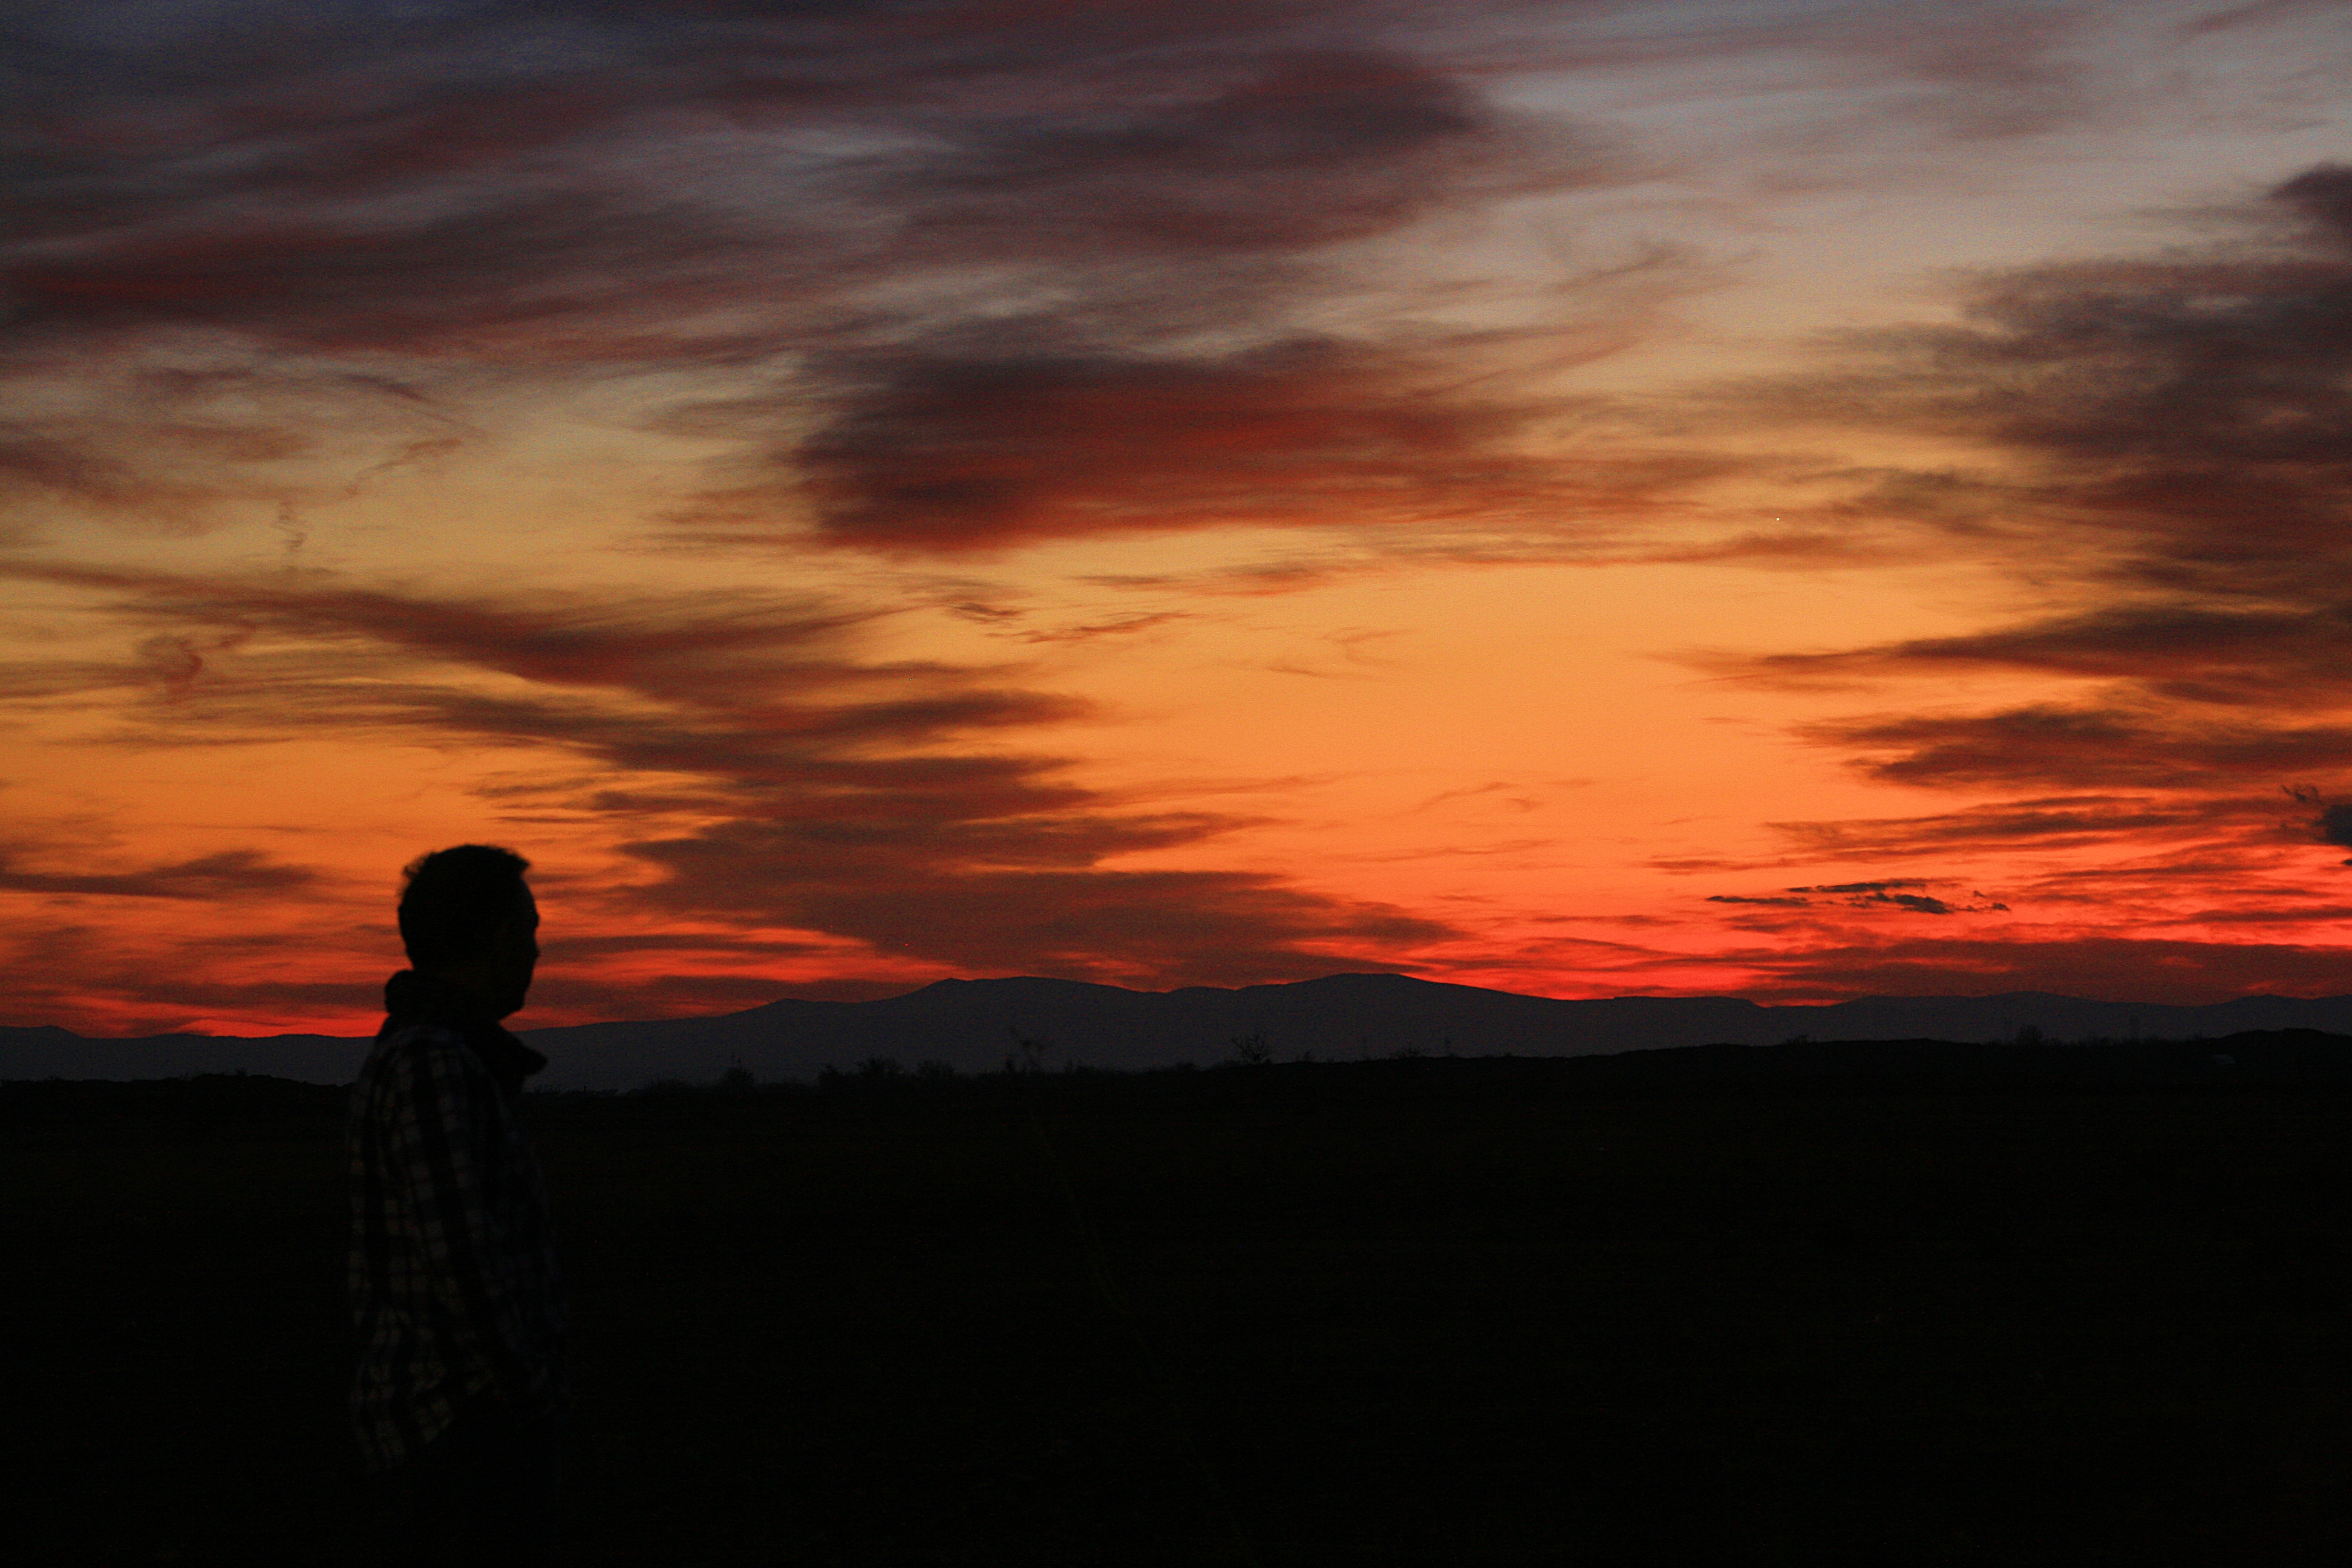
horizon, cloud, sky, sun, sunrise, sunset, morning, dawn, atmosphere, dusk, evening, navarra, mygearandme, flickrstruereflection1, afterglow, 111111, castej n, red sky at morning